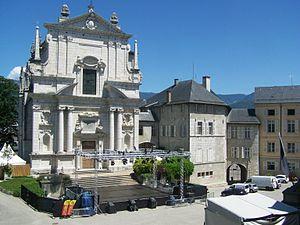
Scène des Estivales en Savoie, festival de musique ayant lieu chaque été au château des ducs de Savoie à Chambéry en Savoie.
La culture en Savoie désigne tous les aspects d'ordre culturel présent dans le département français de la Savoie en région Auvergne-Rhône-Alpes.